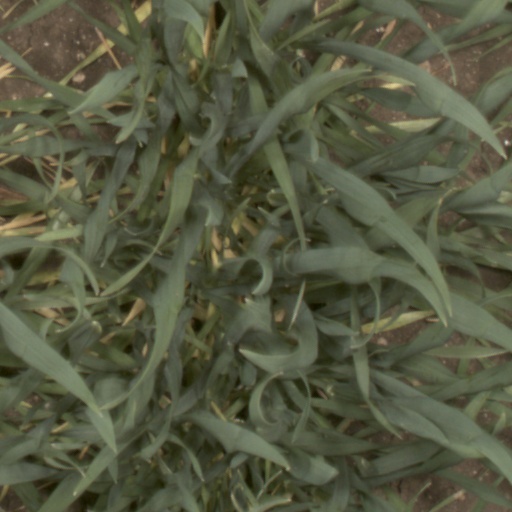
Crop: wheat